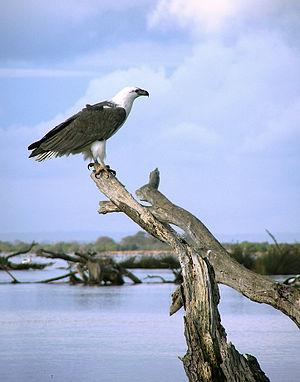
Le Pygargue blagre, appelé également Aigle pêcheur à poitrine blanche, Aigle pêcheur d'Asie ou Pygargue à ventre blanc, est une espèce de rapaces de la famille des Accipitridés. C'est une espèce monotypique. Initialement décrit par Johann Friedrich Gmelin en 1788, il est étroitement lié au Pygargue de Sanford des îles Salomon et les deux sont considérés comme formant une super-espèce. Oiseau facilement reconnaissable, l'adulte a la tête, la poitrine, la partie antérieure du dessous des ailes et la queue blanches. Les parties supérieures sont grises et le noir de la partie postérieure des ailes contraste avec le blanc de la partie antérieure. La queue est courte et en forme de coin comme chez toutes les espèces d’Haliaeetus. Comme chez de nombreux rapaces, la femelle est légèrement plus grande que le mâle et peut mesurer jusqu'à 90 cm de longueur avec une envergure allant jusqu'à 2,2 m et peser 4,5 kg. Les oiseaux immatures ont un plumage brun, qui est progressivement remplacé par le blanc jusqu'à l'âge de cinq ou six ans. L'appel est un klaxonnant, fort, rappelant le cri de l'oie.